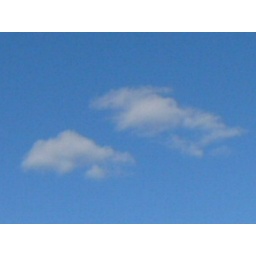
A few clouds in the sky